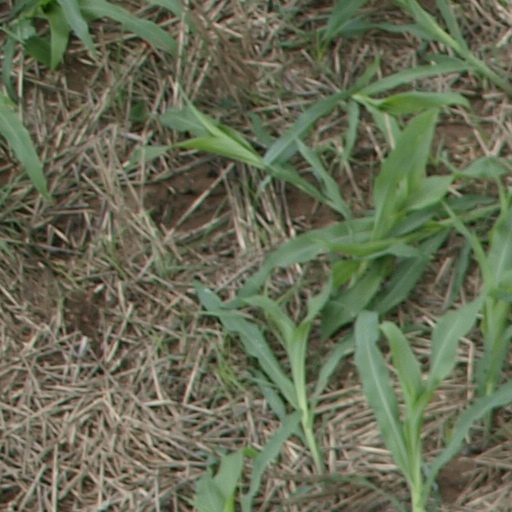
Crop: maize; corn